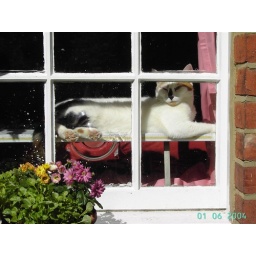
Pebbles on shelf in window PICT001